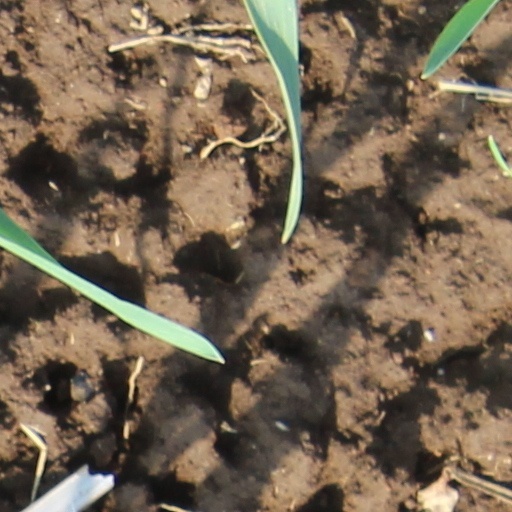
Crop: wheat